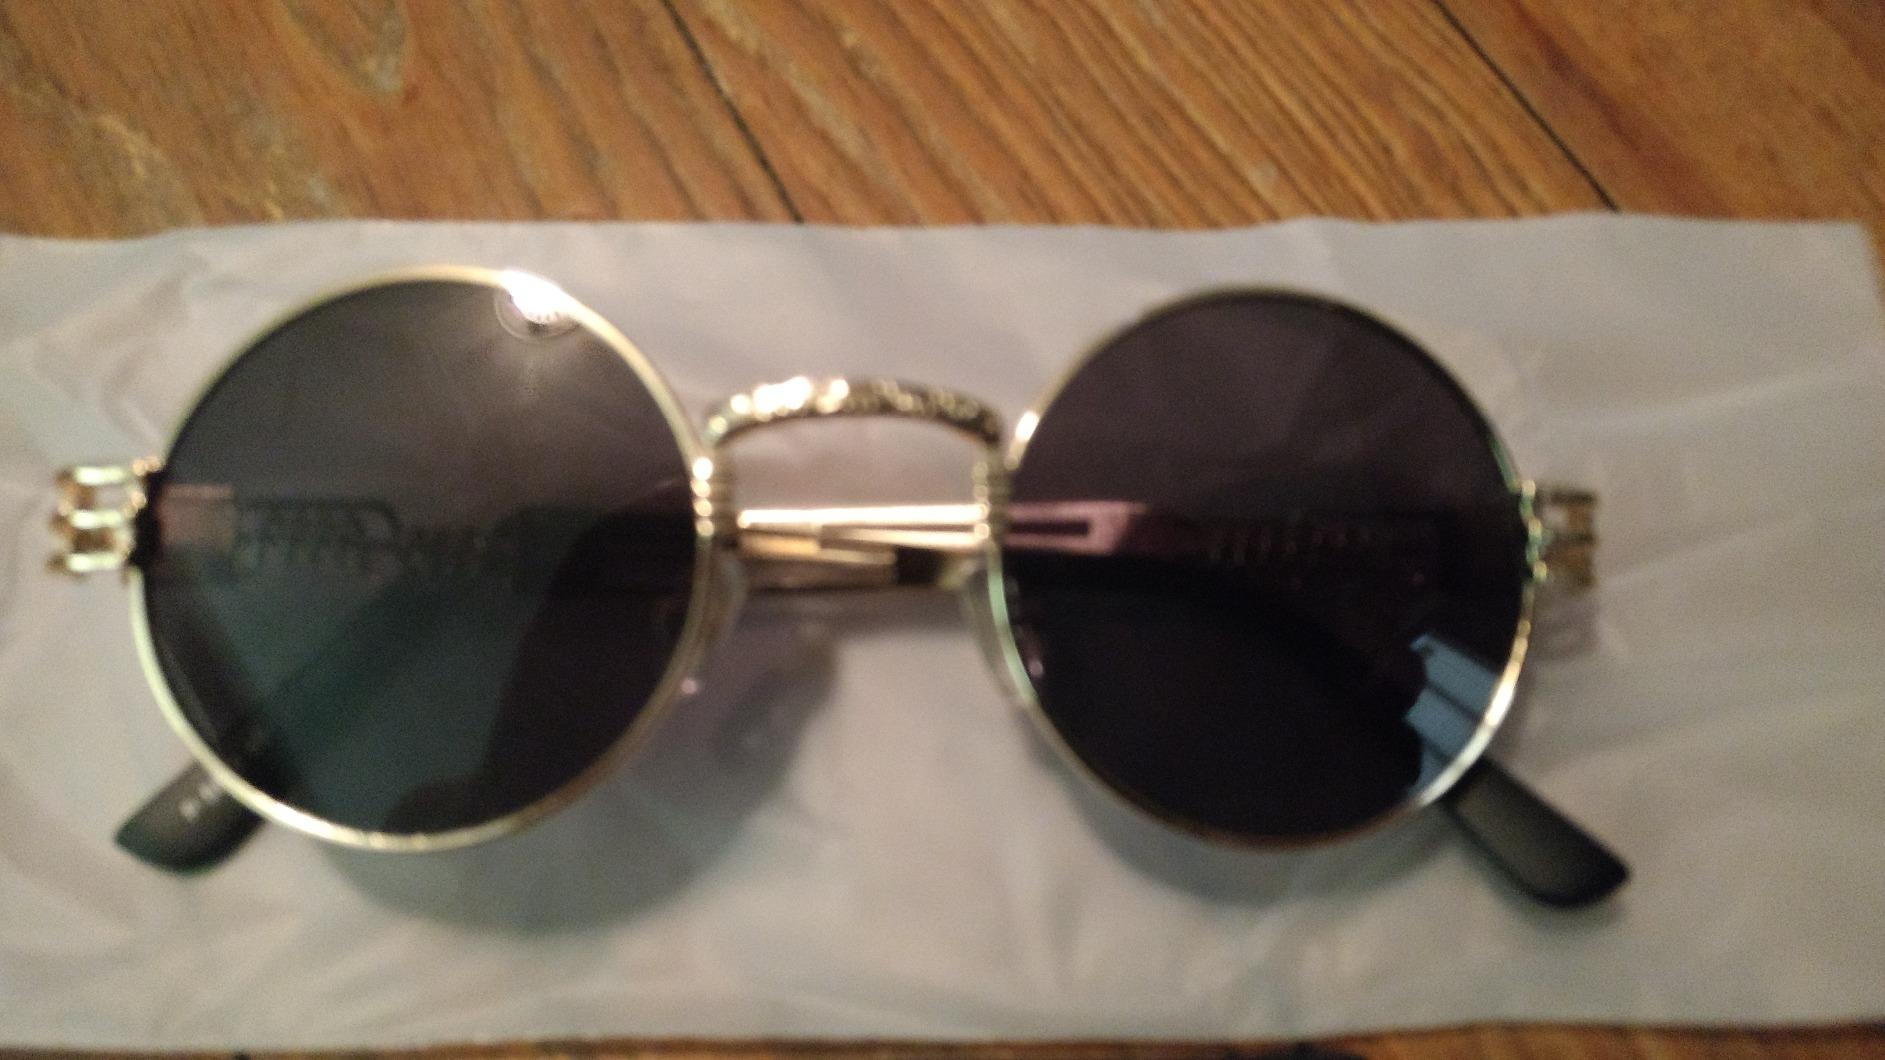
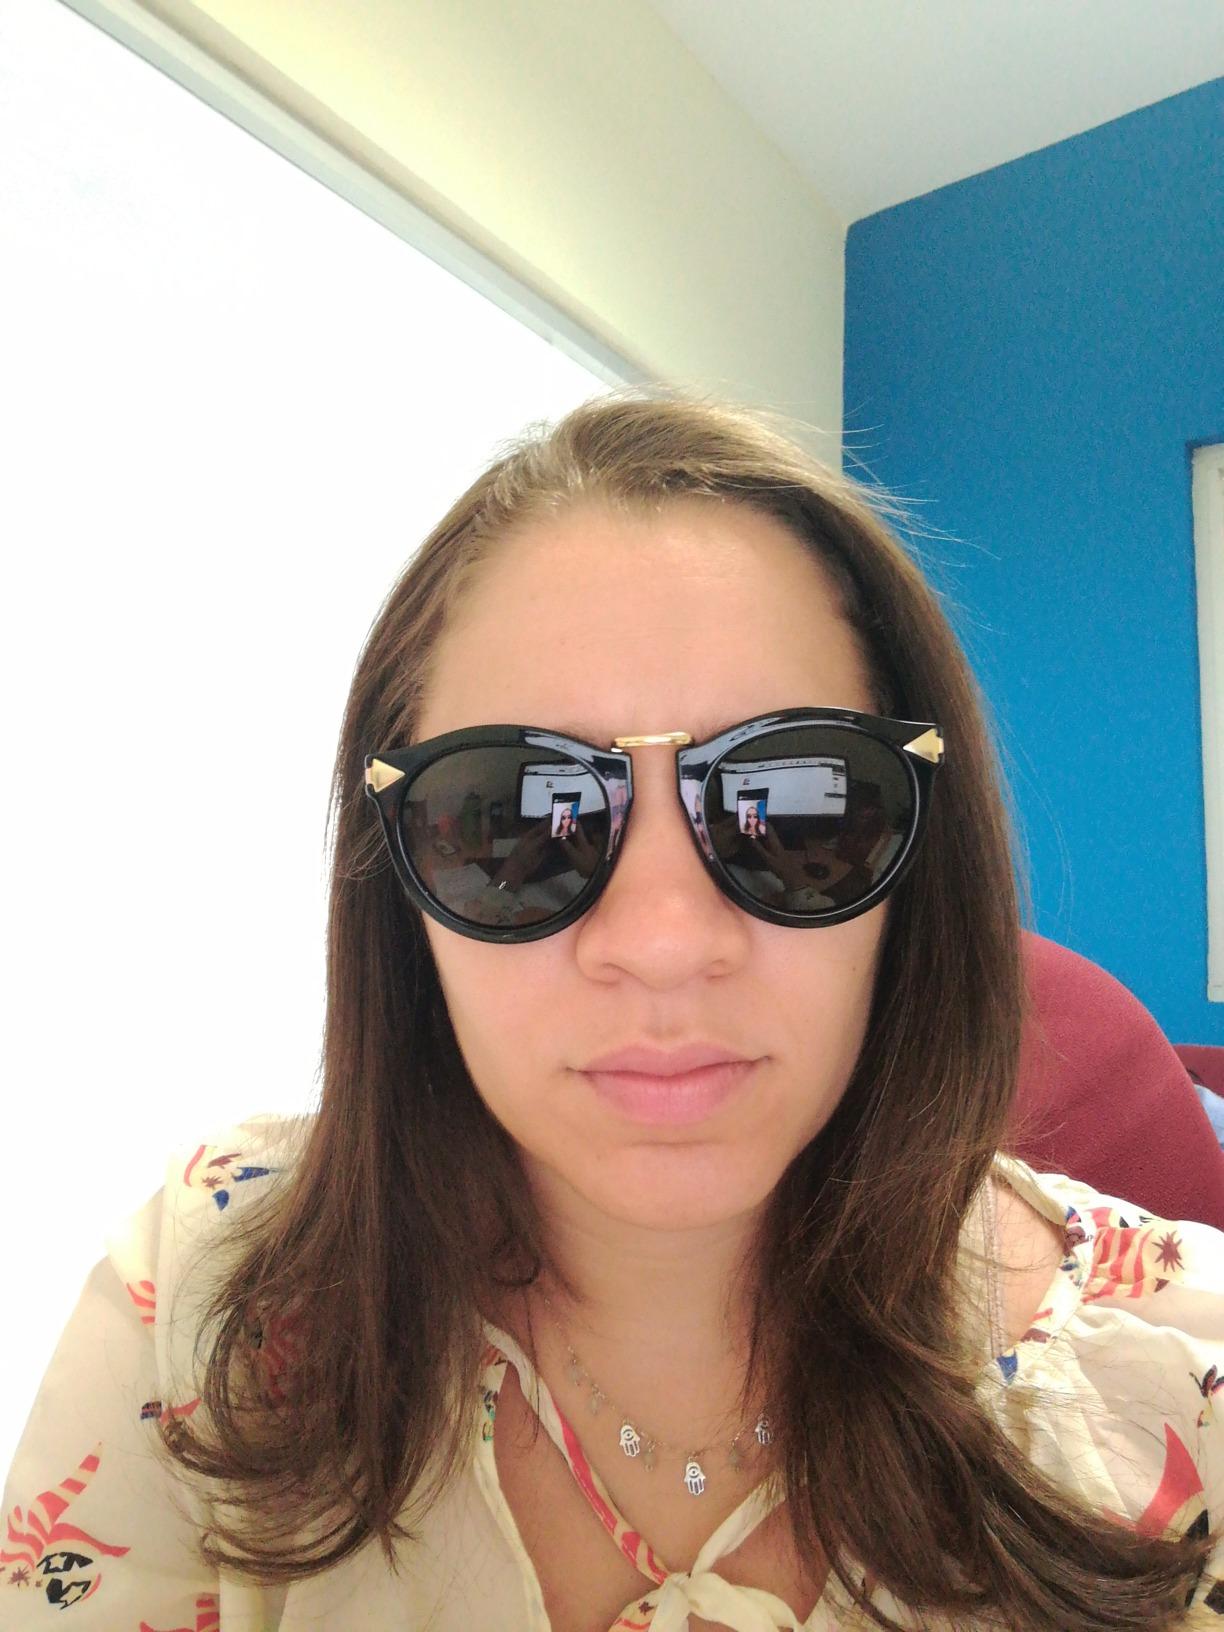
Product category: accessories_sunglasses
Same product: no